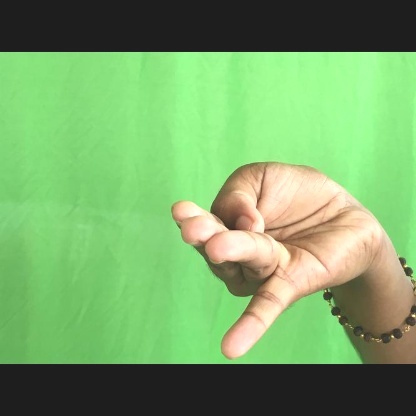
Mudra: Chaturam